Jacob Holm (industrialist)

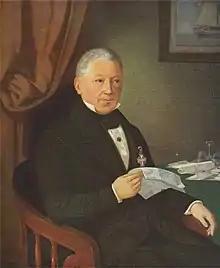
Jacob Holm painted in 1834

Jacob Holm (29 September 1770 – 3 August 1845) was a Danish industrialist, ship owner and merchant. He founded the company Jacob Holm & Sønner, which still exists today.